Bobbin

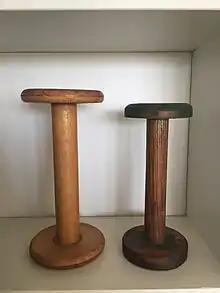
Vintage wooden bobbins, cylindrical, empty of wound fiber, dimensions 16 in. high by 9 in. in diameter.

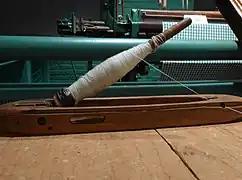
Vintage wooden bobbin, unflanged, wound with yarn and attached to a "shuttle" that fits it for use in a floor loom.

A bobbin or spool is a spindle or cylinder, with or without flanges, on which yarn, thread, wire, tape or film is wound. Bobbins are typically found in industrial textile machinery, as well as in sewing machines, fishing reels, tape measures, film rolls, cassette tapes, within electronic and electrical equipment, and for various other applications.